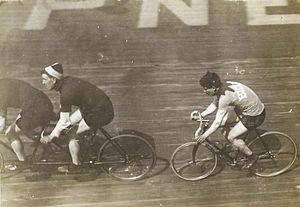
[Collection Jules Beau. Photographie sportive]
Louis Octave Lapize, dit Octave Lapize, né le 24 octobre 1887 dans le 14ᵉ arrondissement de Paris et mort le 14 juillet 1917 à Toul, est un cycliste français. Professionnel de 1909 à 1914, il est considéré comme l'un des plus grands coureurs de sa génération et possède un riche palmarès. Vainqueur du Tour de France 1910, qui traverse pour la première fois les Pyrénées, il compte également six victoires d'étape dans l'épreuve. Il remporte trois victoires consécutives sur Paris-Roubaix, devenant le premier coureur à réussir cette performance, ainsi que trois titres de champion de France, trois succès sur Paris-Bruxelles et une victoire sur Paris-Tours.